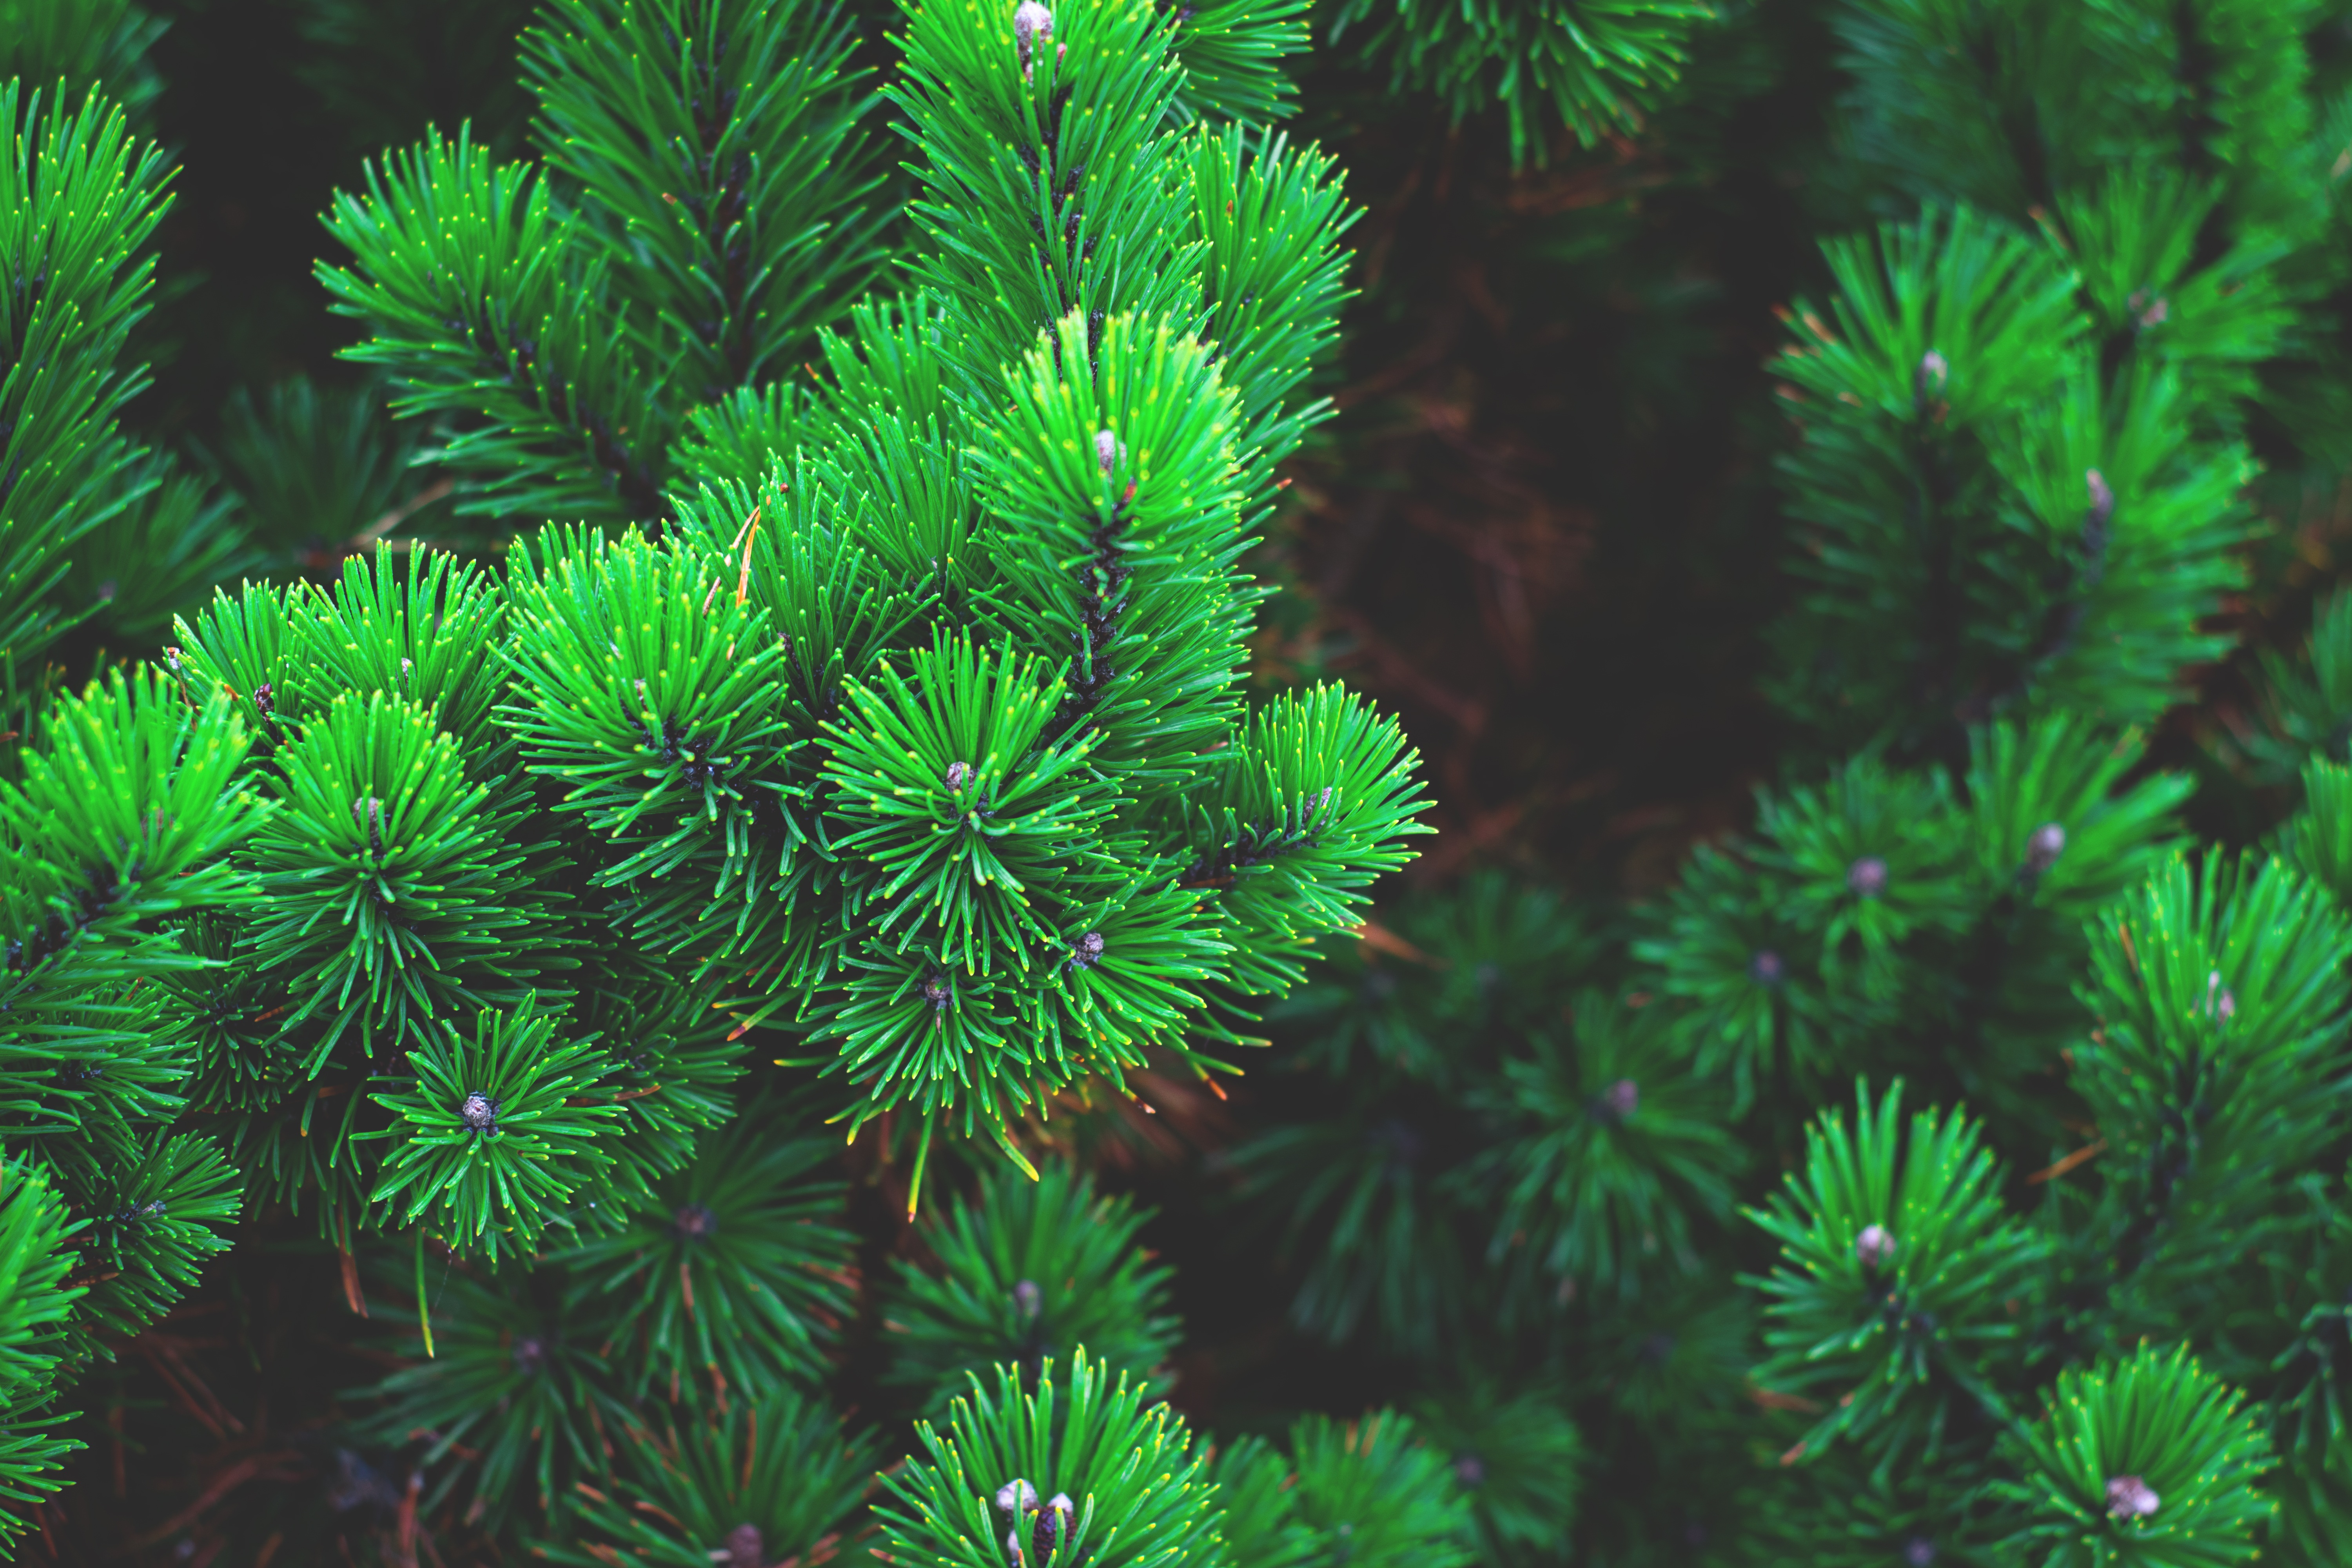
tree, habitat, green, plant, natural environment, ecosystem, botany, branch, land plant, spruce, woody plant, fir, conifer, temperate coniferous forest, flower, moss, larch, pine family, biome